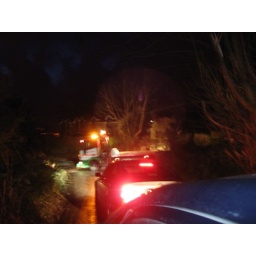
big tow truck in little country road